1985 Greek constitutional crisis

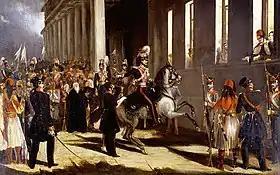
General Dimitrios Kallergis on horseback approaching King Otto and his wife Amalia at the windows of the Old Royal Palace to demand for a Greek constitution.

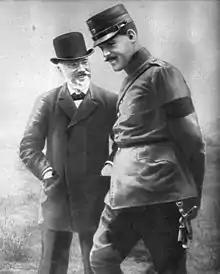
Constantine I of Greece and Eleftherios Venizelos, their disagreement caused the National Schism that echoed over decades in the history of Greece.

Much of the history of modern Greece since its independence in 1821 from the Ottoman Empire has been turbulent. Upon the foundation of the First Hellenic Republic, the Greek political institutions and economy were underdeveloped and heavily indebted due to the liberation wars. The lack of political conscience among the Greeks led to friction between the local prominent families and the first Prime Minister Ioannis Kapodistrias, leading to his assassination. The extensive borrowing made Greece subject to creditors, i.e., the European Great Powers, which imposed a foreign royal family as head of the Greek state, having absolute power. This created tension between the Greek people, who sought more inclusive political participation to improve their living conditions, and the elites led by the king, who sought to please the foreign creditors and preserve their positions by actively intervening in political life. The tension eventually led to the military to intervene in politics; this lasted in the next century when Greece had eight military coups since World War I. In early military movements, the military succeeded in securing a constitution from the king and a wide range of reforms, as in the case of 3 September 1843 Revolution and the Goudi coup in 1909, respectively. From the Goudi coup, Eleftherios Venizelos became a prime minister with great popular appeal, modernized Greece, and greatly expanded the Greek territory in the Balkan Wars and World War I. However, his policies brought him into conflict with King Constantine I regarding the entry of Greece in World War I with the Allies. The disagreement between the two men resulted in the National Schism, dividing in half the society and the military, and the eventual expulsion of the king. The creation of the Second Hellenic Republic based on the Constitution of 1927 was, however, short-lived (1924–1935), and the king returned. Later military movements tended to be in favor of the king, as happened with 4th of August Regime in 1936, led by General Ioannis Metaxas.